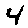
Label: 4